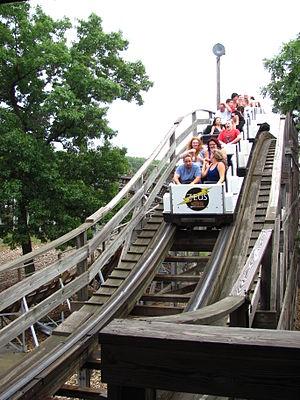
Mt. Olympus Water & Theme Park est un complexe de loisirs situé à Wisconsin Dells, dans le Wisconsin, aux États-Unis. Le domaine comprend un parc à thème, un parc aquatique et un hôtel.
Isla Mágica ouvert au public le 28 juin.